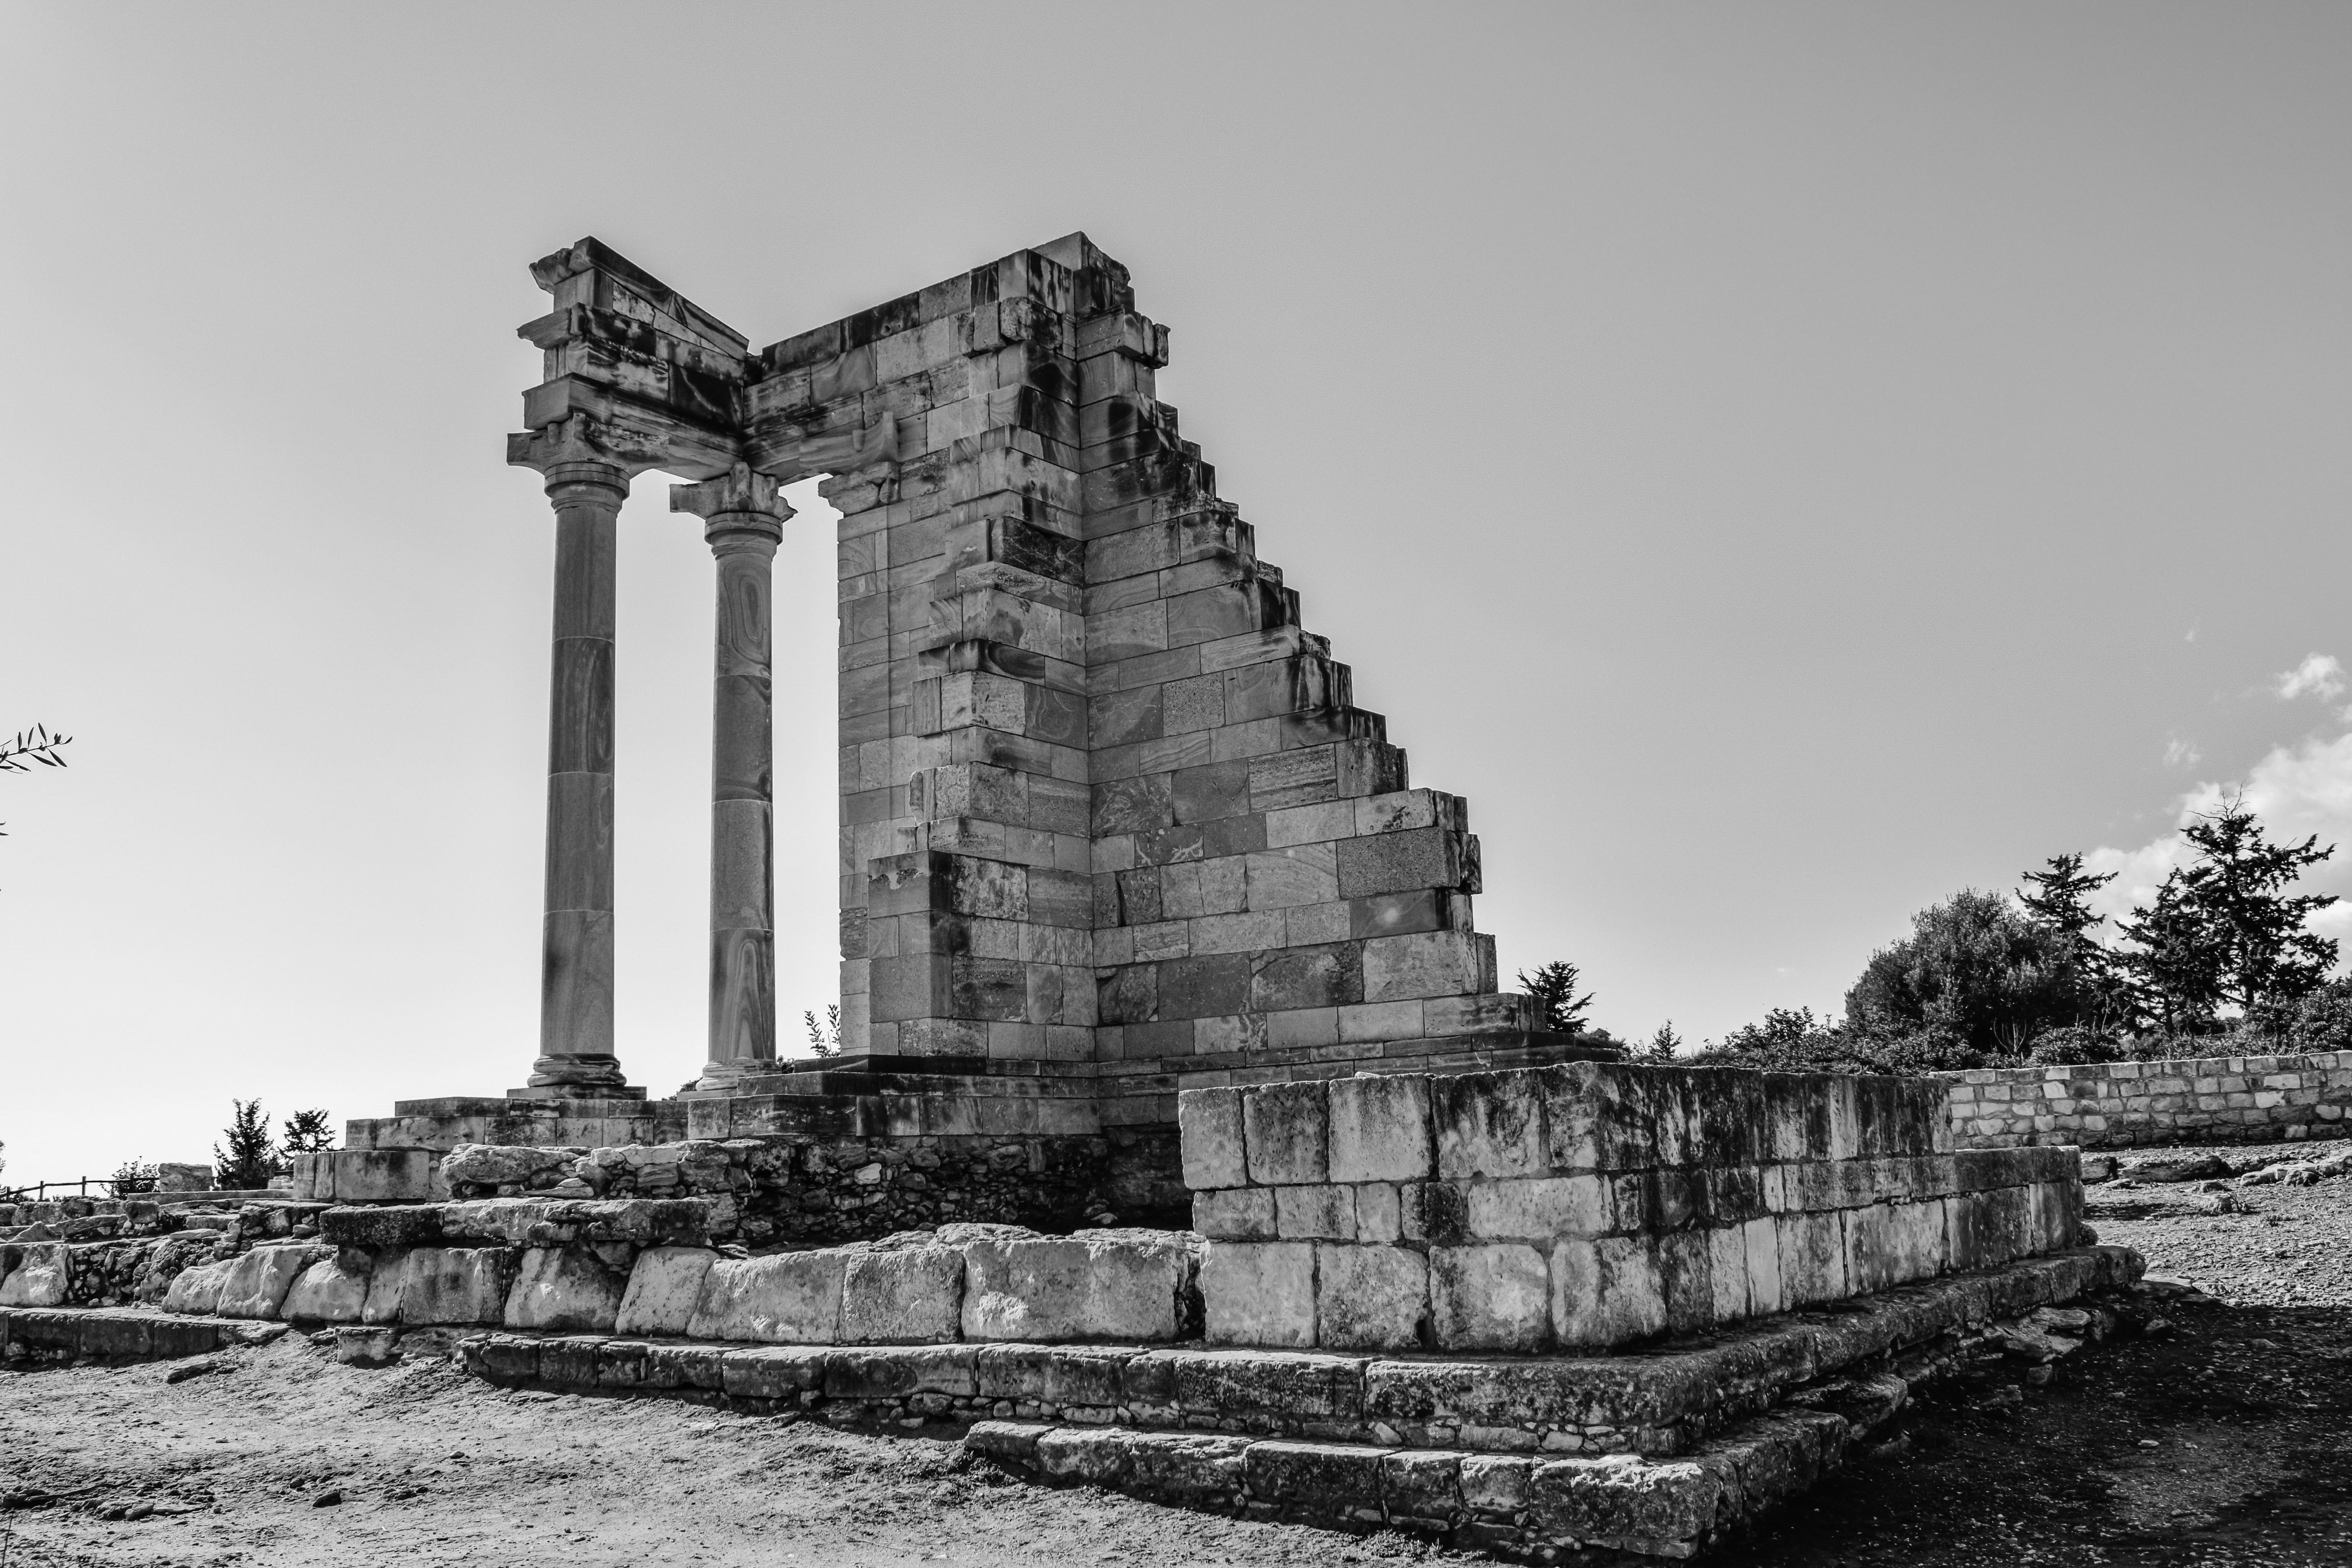
rock, black and white, architecture, building, monument, column, greek, mediterranean, tower, ancient, landmark, historic, monochrome, place of worship, temple, ruins, civilization, sanctuary, archeology, history, remains, cyprus, archaeological, archaeological site, excavations, monochrome photography, ancient history, ancient roman architecture, ancient greek temple, maya civilization, apollo hylates, 1st century ad